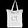
Label: Bag